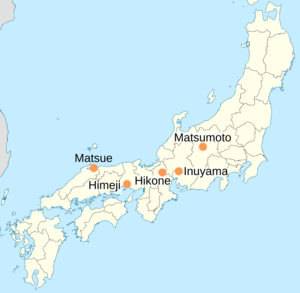
L'époque japonaise Sengoku, du milieu du XVᵉ siècle au début du XVIIᵉ siècle, est une période de conflits militaires presque permanents. De puissants seigneurs de guerre appelés daimyos, tels qu'Oda Nobunaga, Toyotomi Hideyoshi ou Tokugawa Ieyasu, luttent pour unifier le Japon. Du fait de ce constant état de guerre, un grand nombre de fortifications et de châteaux est érigé. L'archétype du château japonais est un produit de l'époque Azuchi Momoyama et du début de l'époque d'Edo.